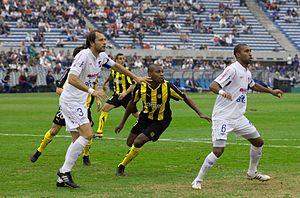
Germán Alexis Rolín Fernández, né le 7 février 1989 à Montevideo, est un footballeur uruguayen qui évolue au poste de défenseur central avec le CA Rentistas.